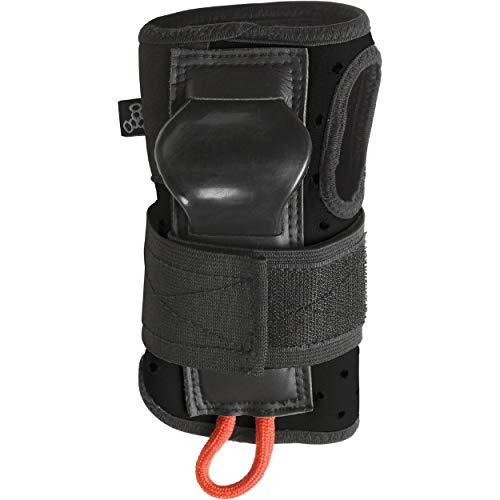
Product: Triple Eight RD Wristsaver Wrist Guards for Roller Derby and Skateboarding (1 Pair)
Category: Sports & Outdoors | Outdoor Recreation | Skates, Skateboards & Scooters | Skateboarding
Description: Pair of wrist guards with replaceable high-density, impact-resistant front and back splints.
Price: $34.99 - $43.49
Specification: Shipping Weight: 1 pounds (View shipping rates and policies)|Domestic Shipping: Item can be shipped within U.S.|International Shipping: This item is not eligible for international shipping.  Learn More|ASIN: B007N0PL4A|Item model number: T8-61601|    #28    in Skate & Skateboarding Wrist Guards